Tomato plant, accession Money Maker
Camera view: tilt-top (135 deg); turntable rotation: 60 degrees
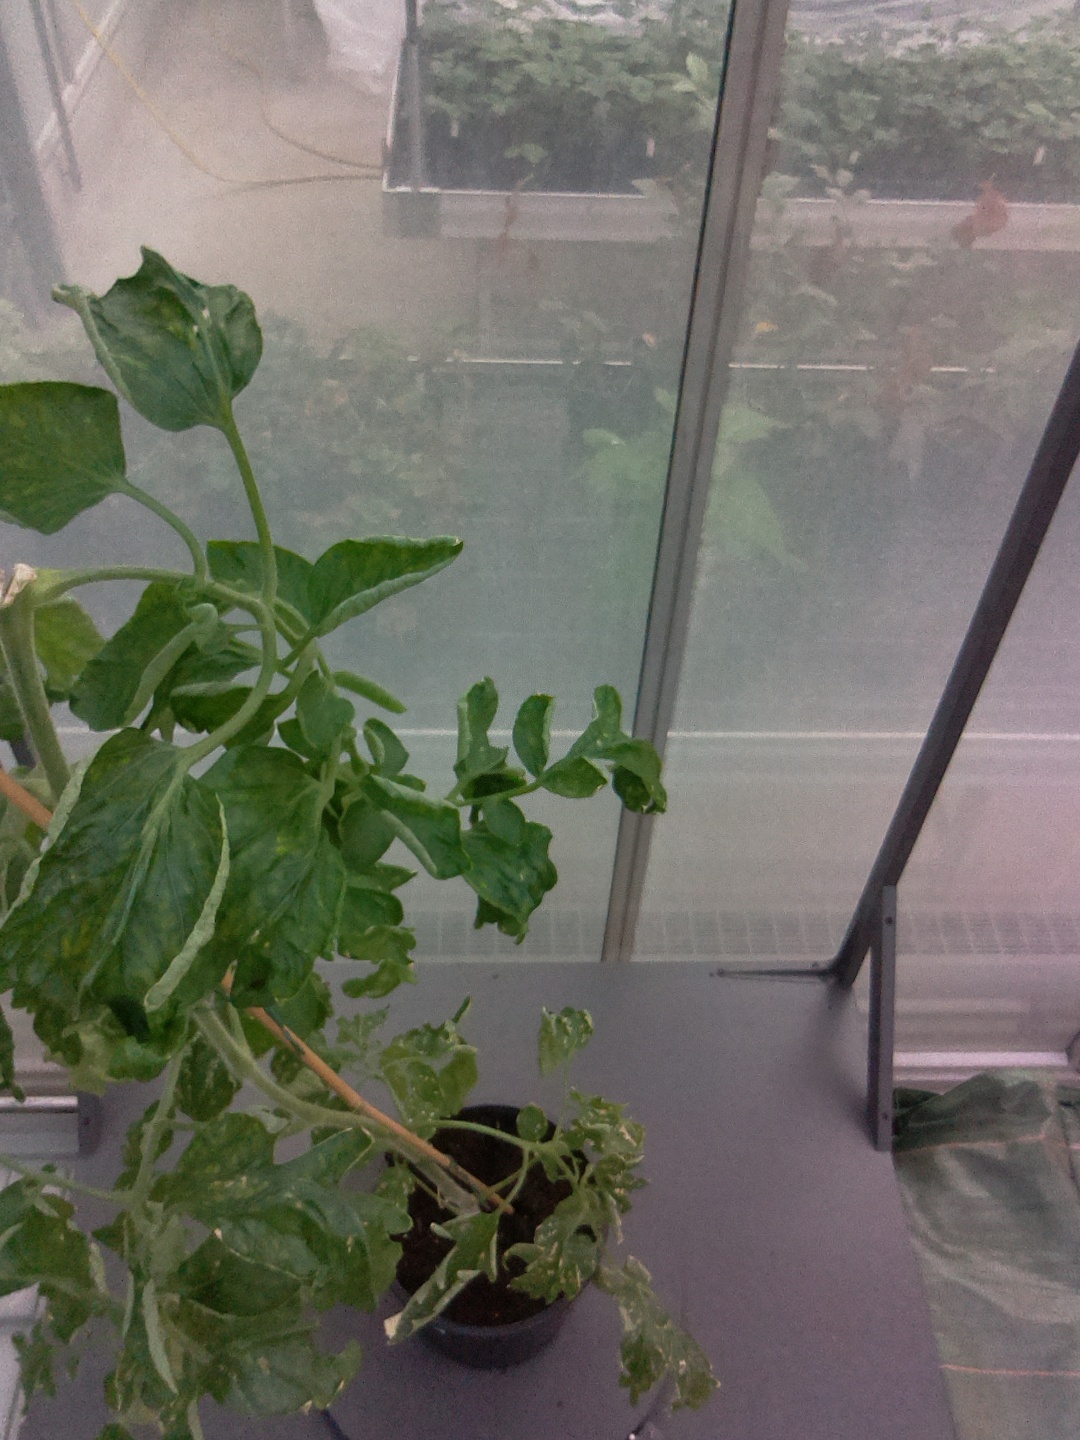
BBCH growth stage 52: 2 inflorescences visible